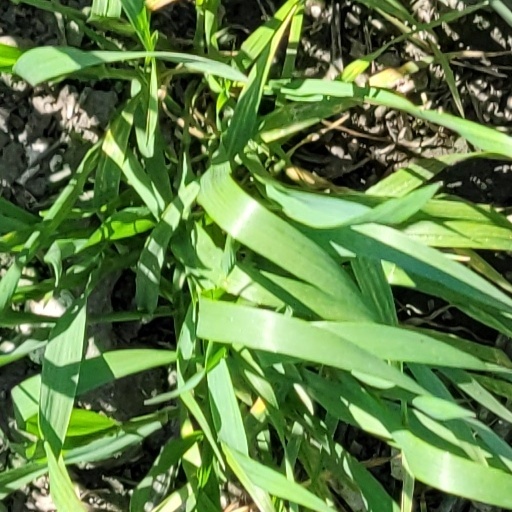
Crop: wheat